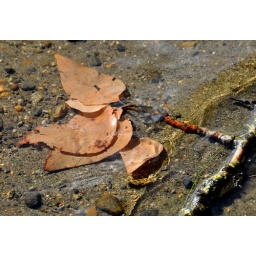
Seen while walking at Mill lake in Abbotsford,B.C.  (09-09-30-6227)